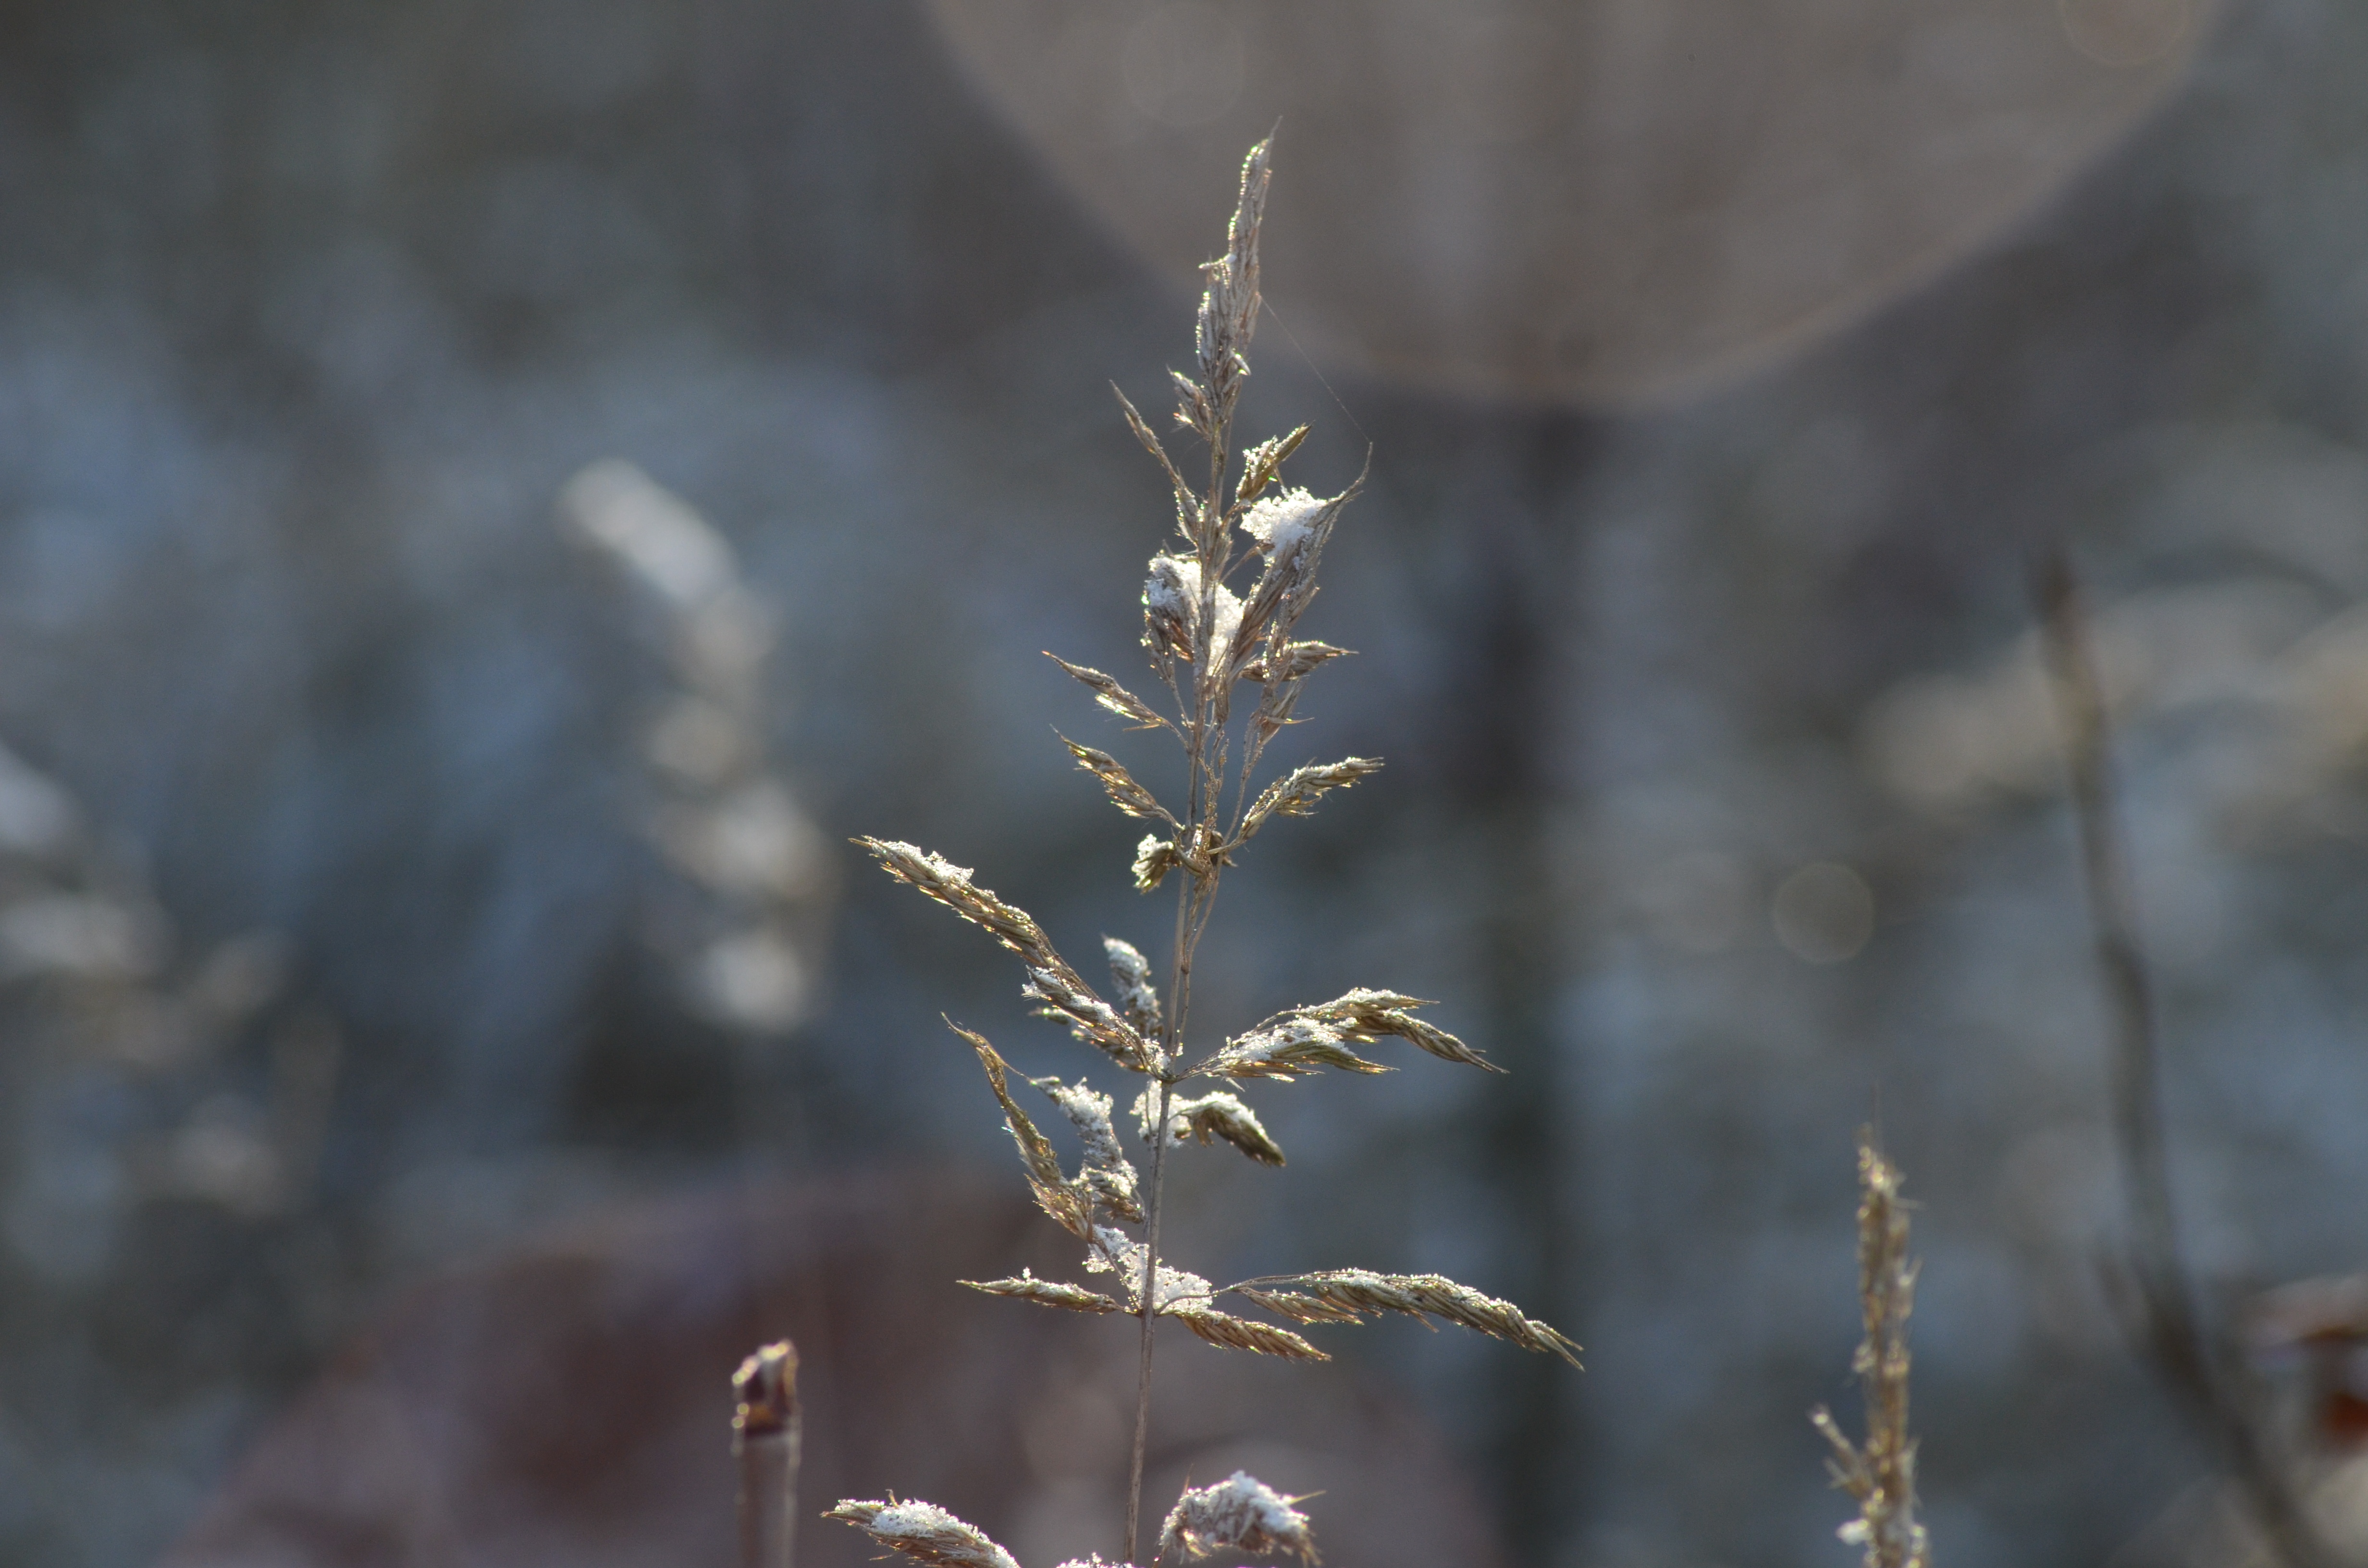
tree, nature, grass, branch, snow, winter, plant, leaf, flower, frost, ice, autumn, flora, season, twig, freezing, macro photography, grass family, plant stem